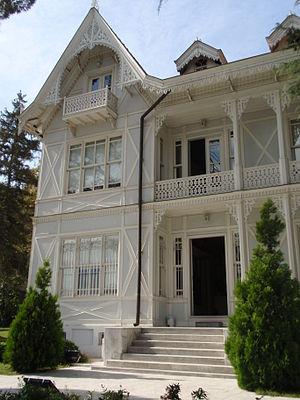
Bursa en turc, Brousse en français, du grec ancien Προύσα, est une ville du nord-ouest de l'Anatolie en Turquie, capitale de la province du même nom. Brousse fut la seconde capitale de l'Empire ottoman, de 1326 à 1366, avant de perdre son statut au profit d'Andrinople puis de Constantinople.